Jatra Bhagat

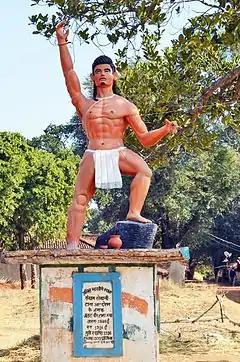
Statue of Veer Jatra Tana Bhagat in Ranchi District, Jharkhand

Jatra Bhagat (1888–1916) was an Indian tribal freedom fighter and social reformist. He was the founder of Tana Bhagat Movement among the Oraon tribe.